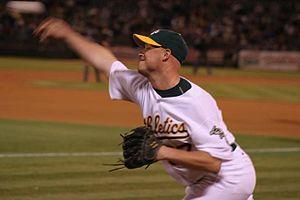
Chad Edward Gaudin est un lanceur droitier de baseball évoluant en Ligue majeure de baseball depuis 2003. Il est présentement sous contrat avec les Dodgers de Los Angeles.